93rd Illinois General Assembly

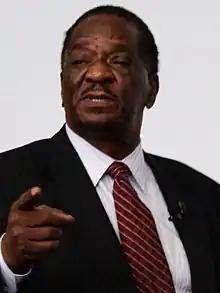
Emil Jones, President of the 93rd Senate

Under the 1970 Illinois Constitution, the Illinois Senate has 59 members. The members are elected to overlapping two- and four-year terms. Thirty votes are required for a majority, and 36 votes (or 60%) are required to override a veto or propose a constitutional amendment.